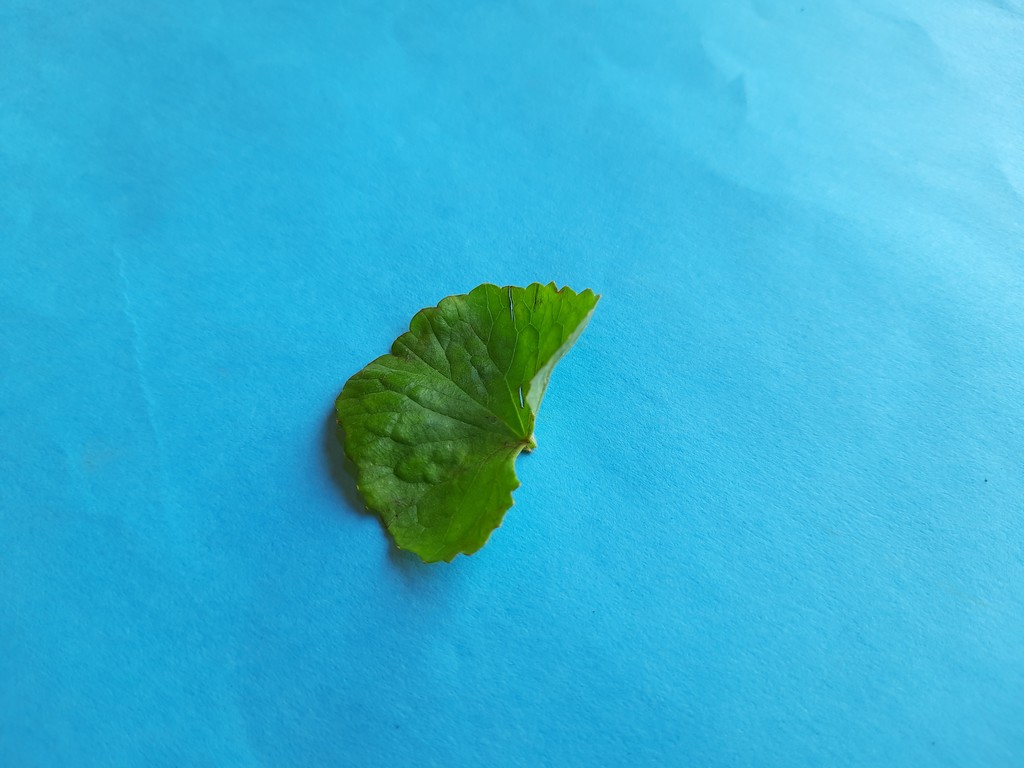
Label: Unhealthy